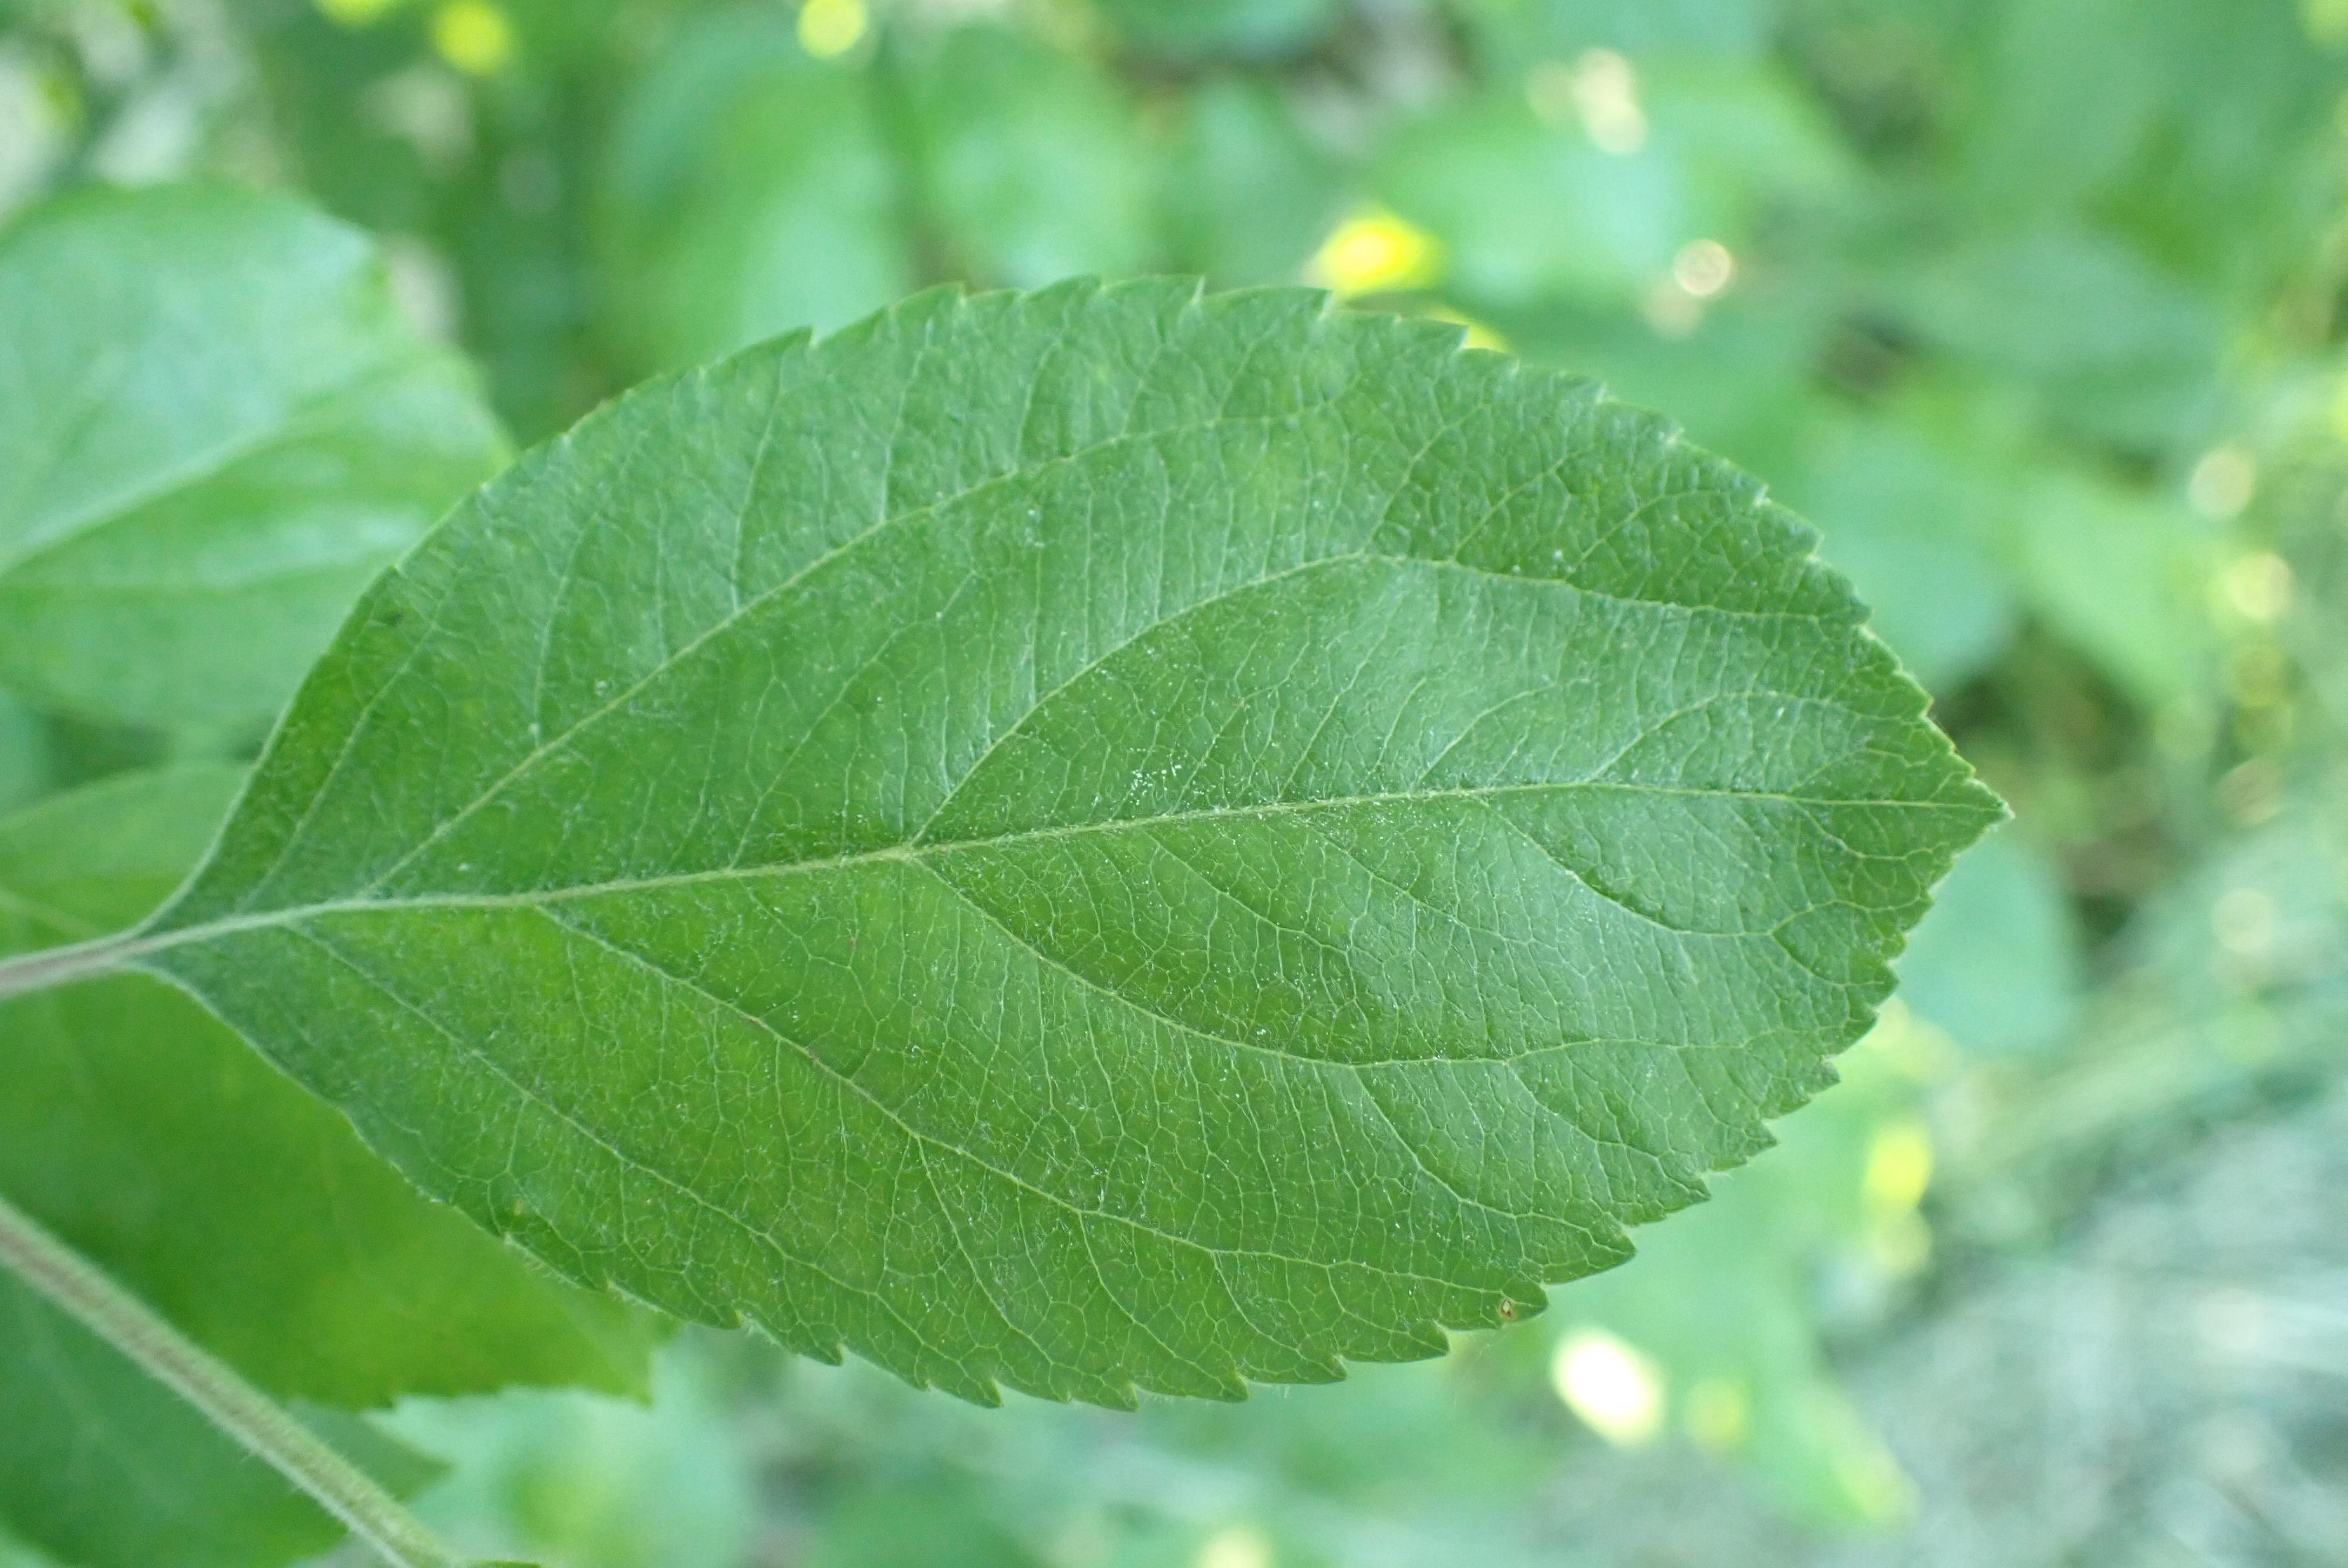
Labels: healthy